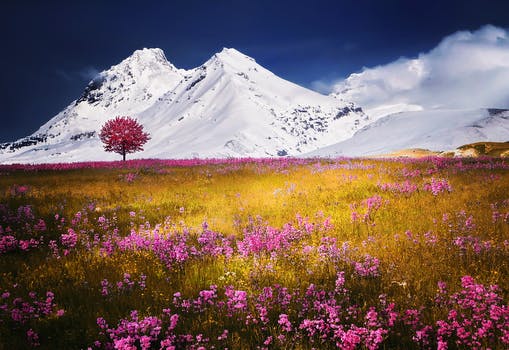
Label: No Watermark